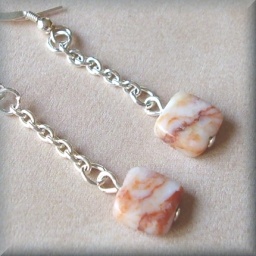
orange marbled stone earrings available in my etsy shop at bonnyjewelry.com